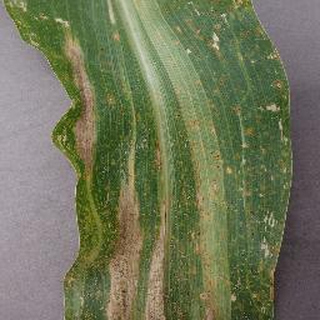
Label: corn_northern_leaf_blight